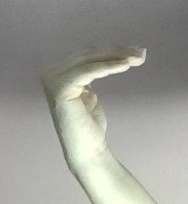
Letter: haa